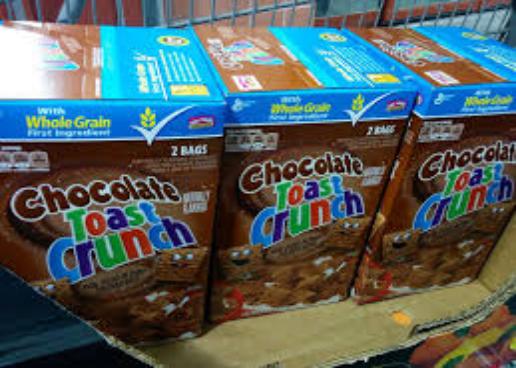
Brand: Chocolate Toast Crunch
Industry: Food